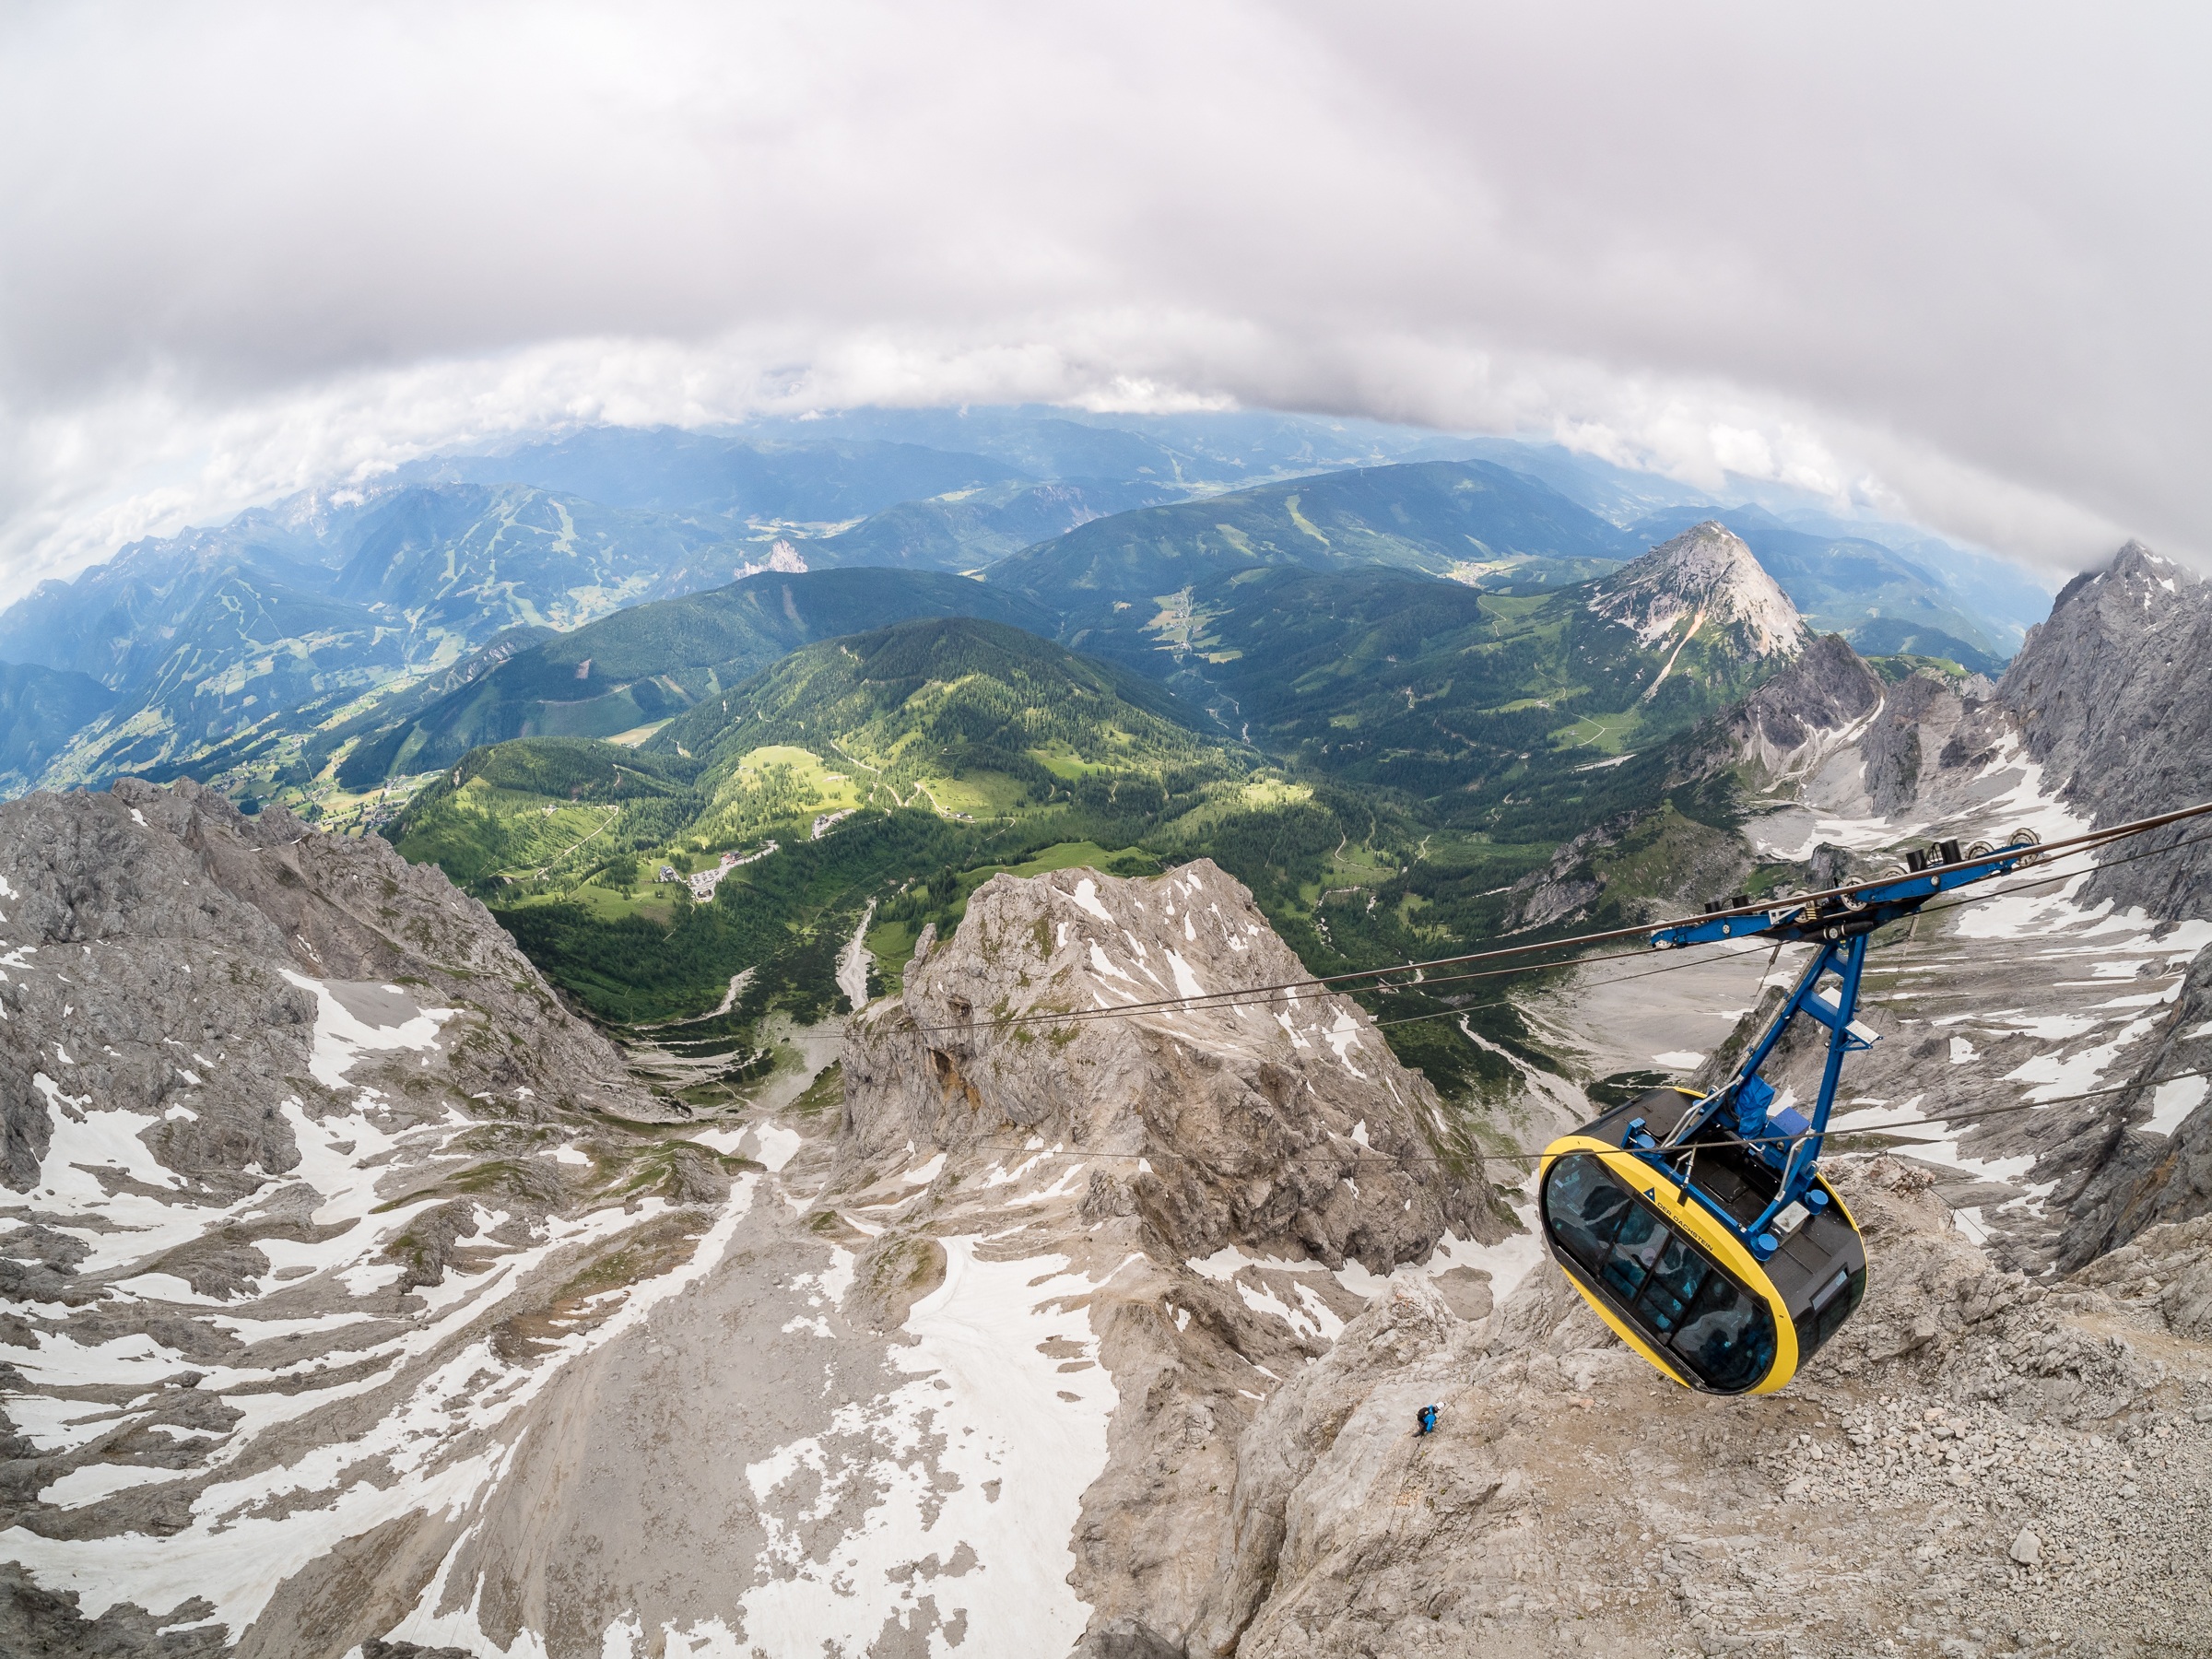
mountain, adventure, valley, mountain range, glacier, alpine, extreme sport, cable car, ridge, paragliding, summit, mountain landscape, austria, mountaineering, sports, mountains, alps, backpacking, gondola, snow landscape, dachstein, landform, mountain pass, mountainous landforms